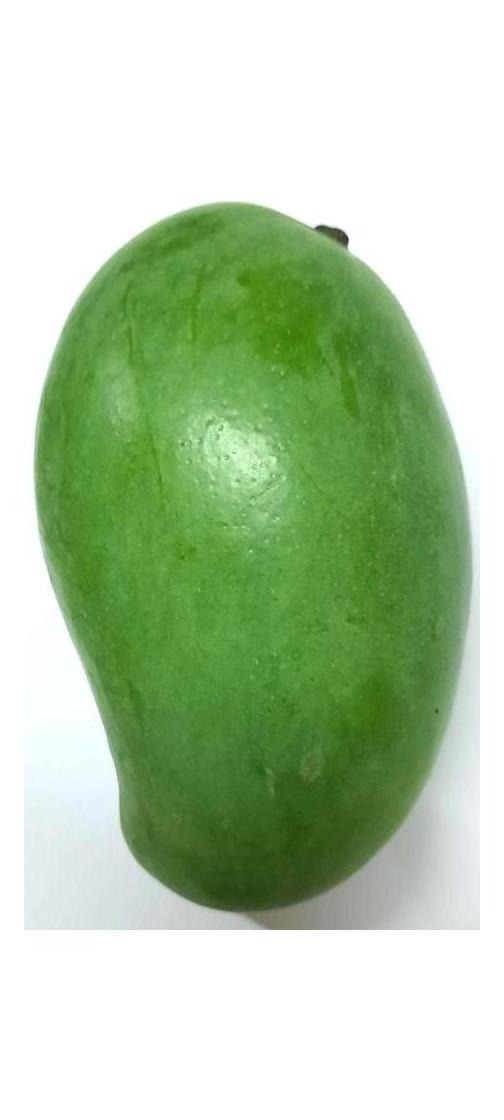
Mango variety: Amrapali